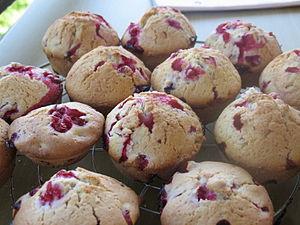
Muffins aux groseilles